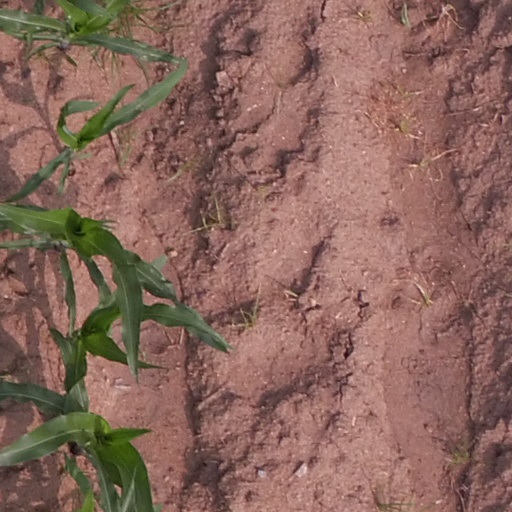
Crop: maize; corn